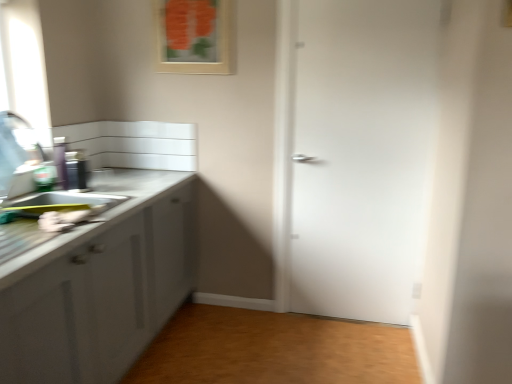
Question: In the image, there is a wooden floor at lower center. From a real-world perspective, locate several points in the blank space situated above wooden floor at lower center. Your answer should be formatted as a list of tuples, i.e. [(x1, y1)], where each tuple contains the x and y coordinates of a point satisfying the conditions above. The coordinates should be between 0 and 1, indicating the normalized pixel locations of the points in the image.
Answer: [(0.449, 0.955)]